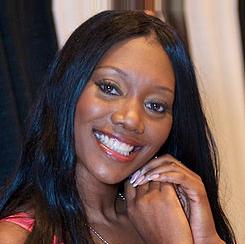
Age: 39